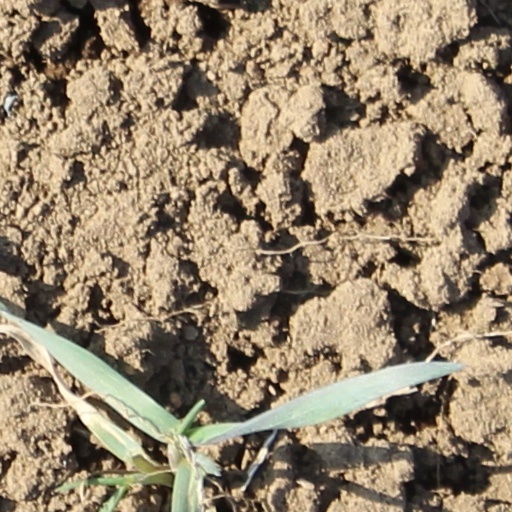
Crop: wheat